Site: brandenburg
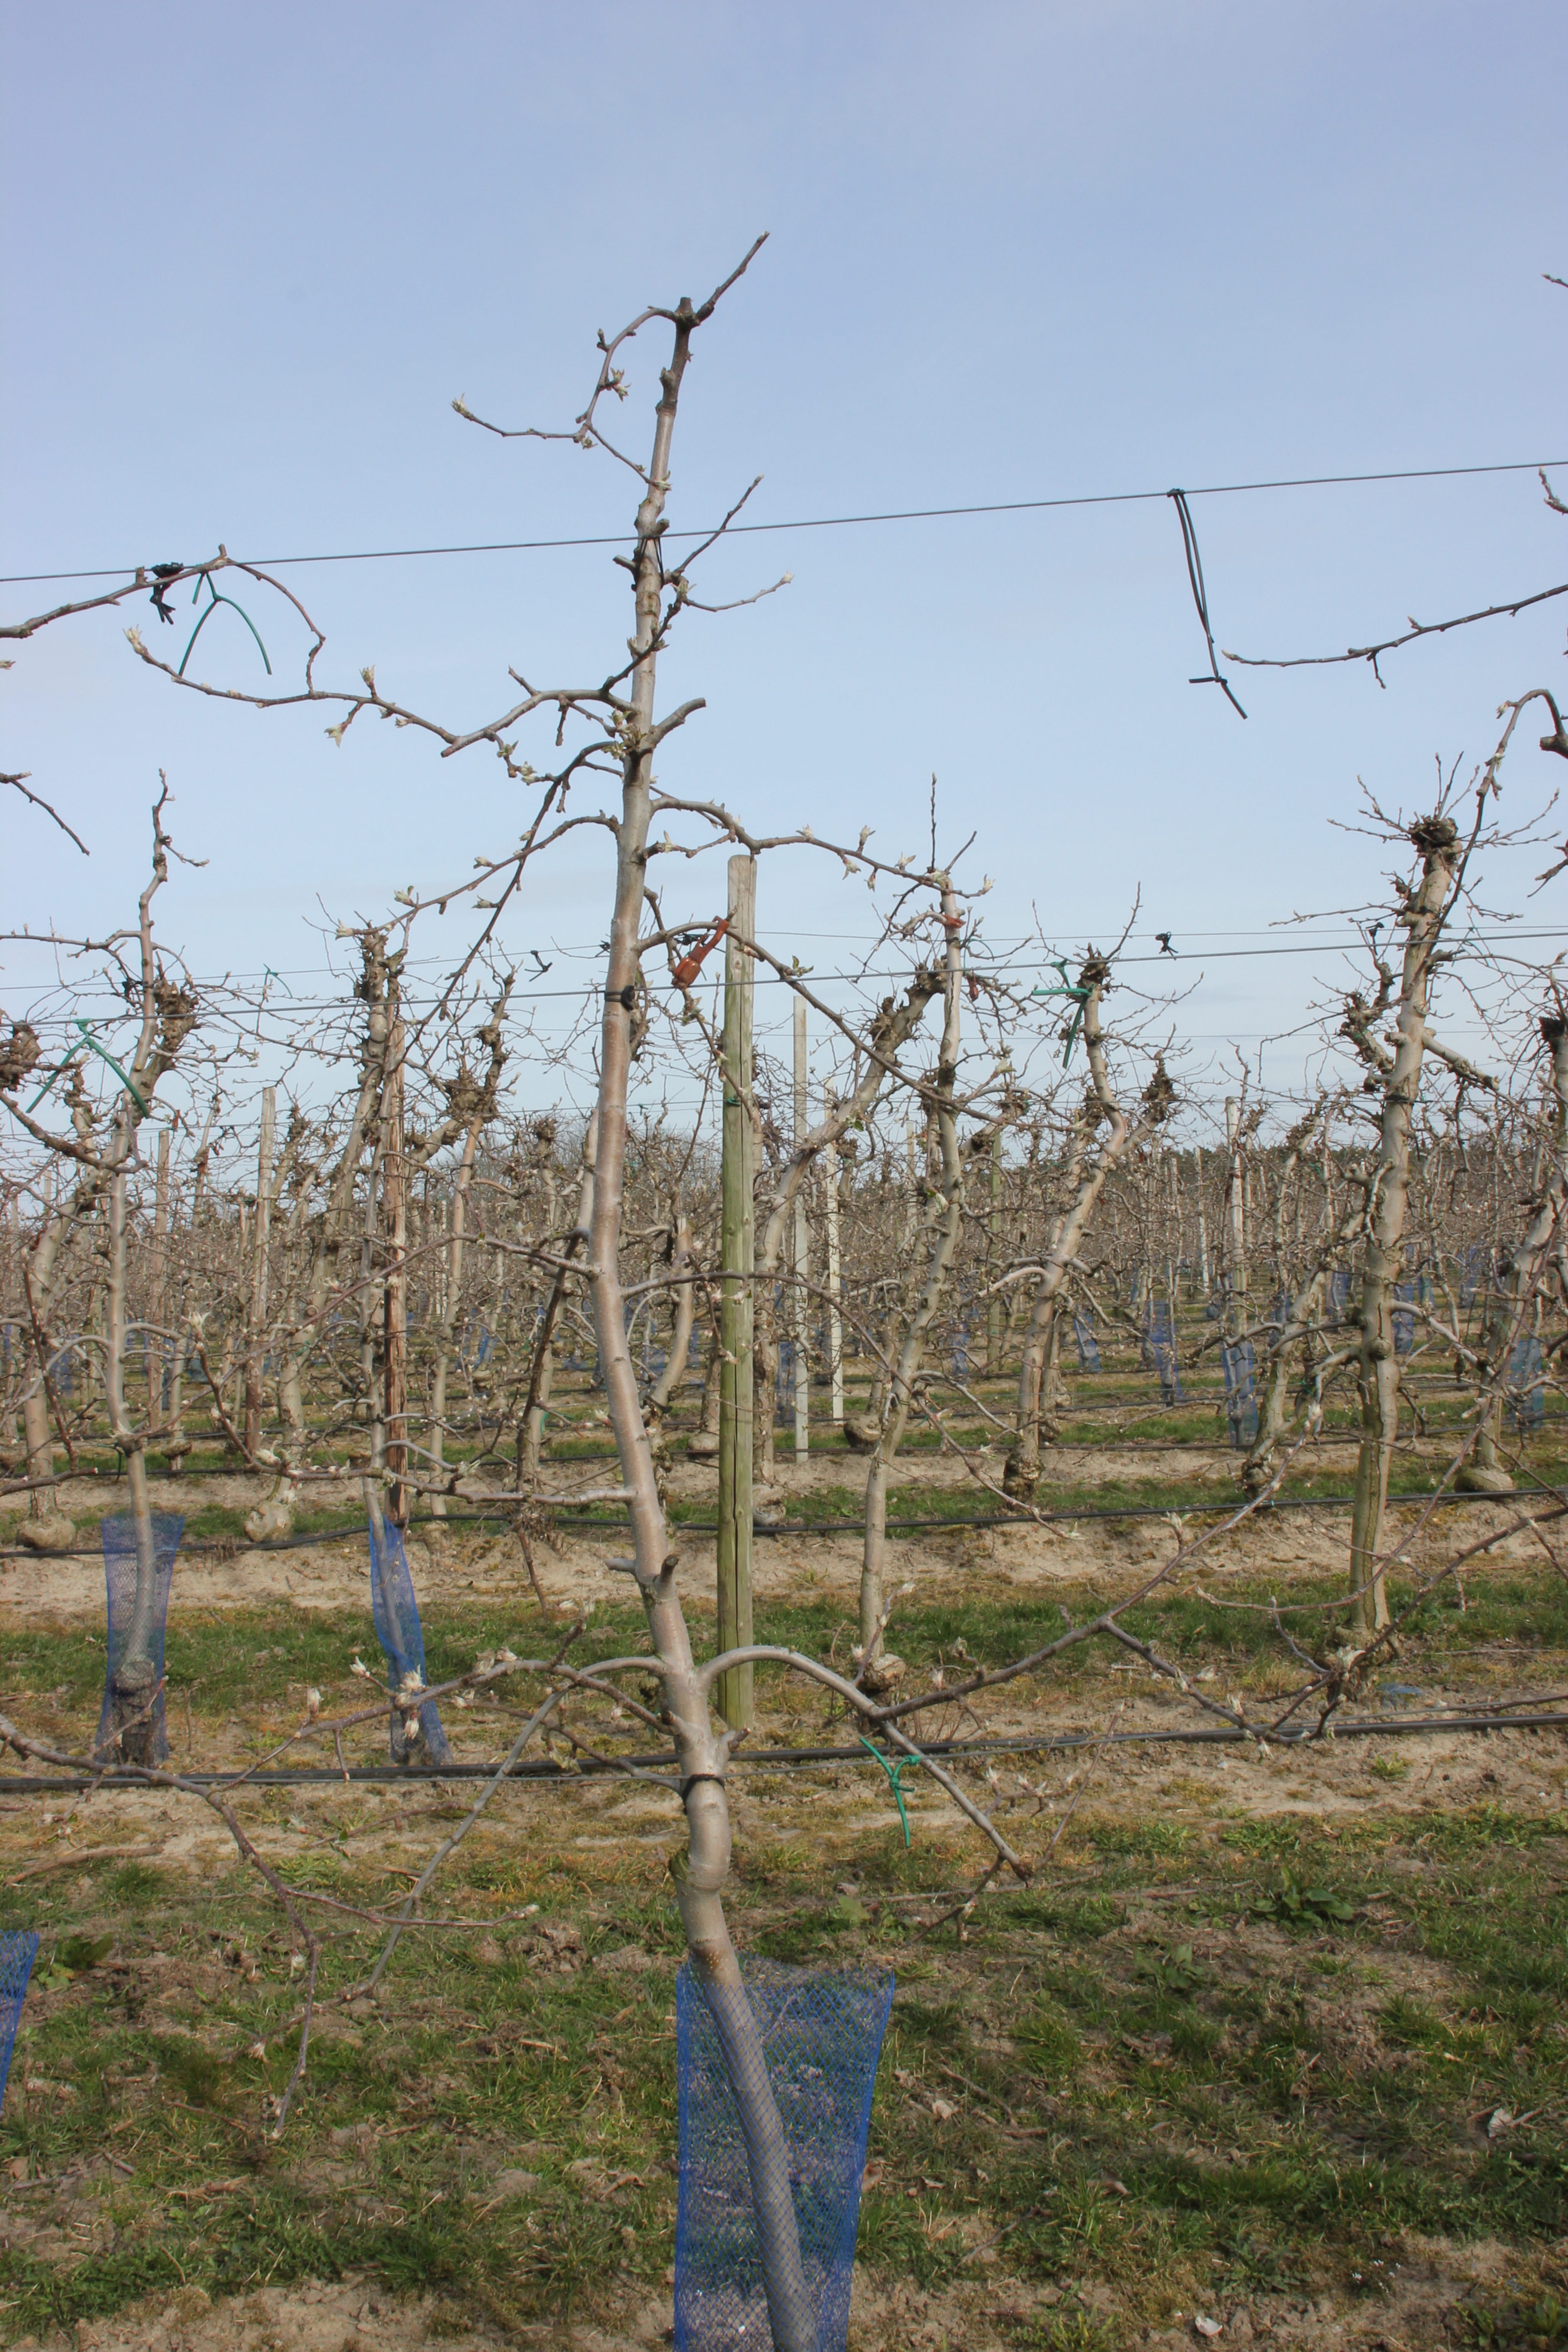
Growth stage (BBCH 54): Inflorescence emergence